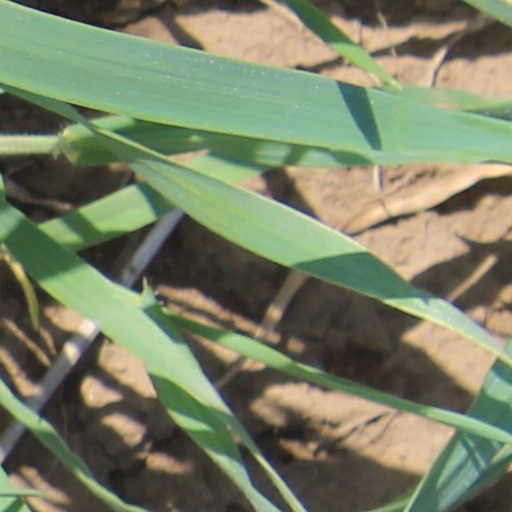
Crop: wheat